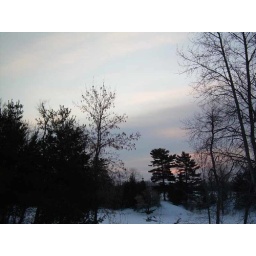
Two pine trees stand out in a multi-colored sky on the bank of the Mississippi river.